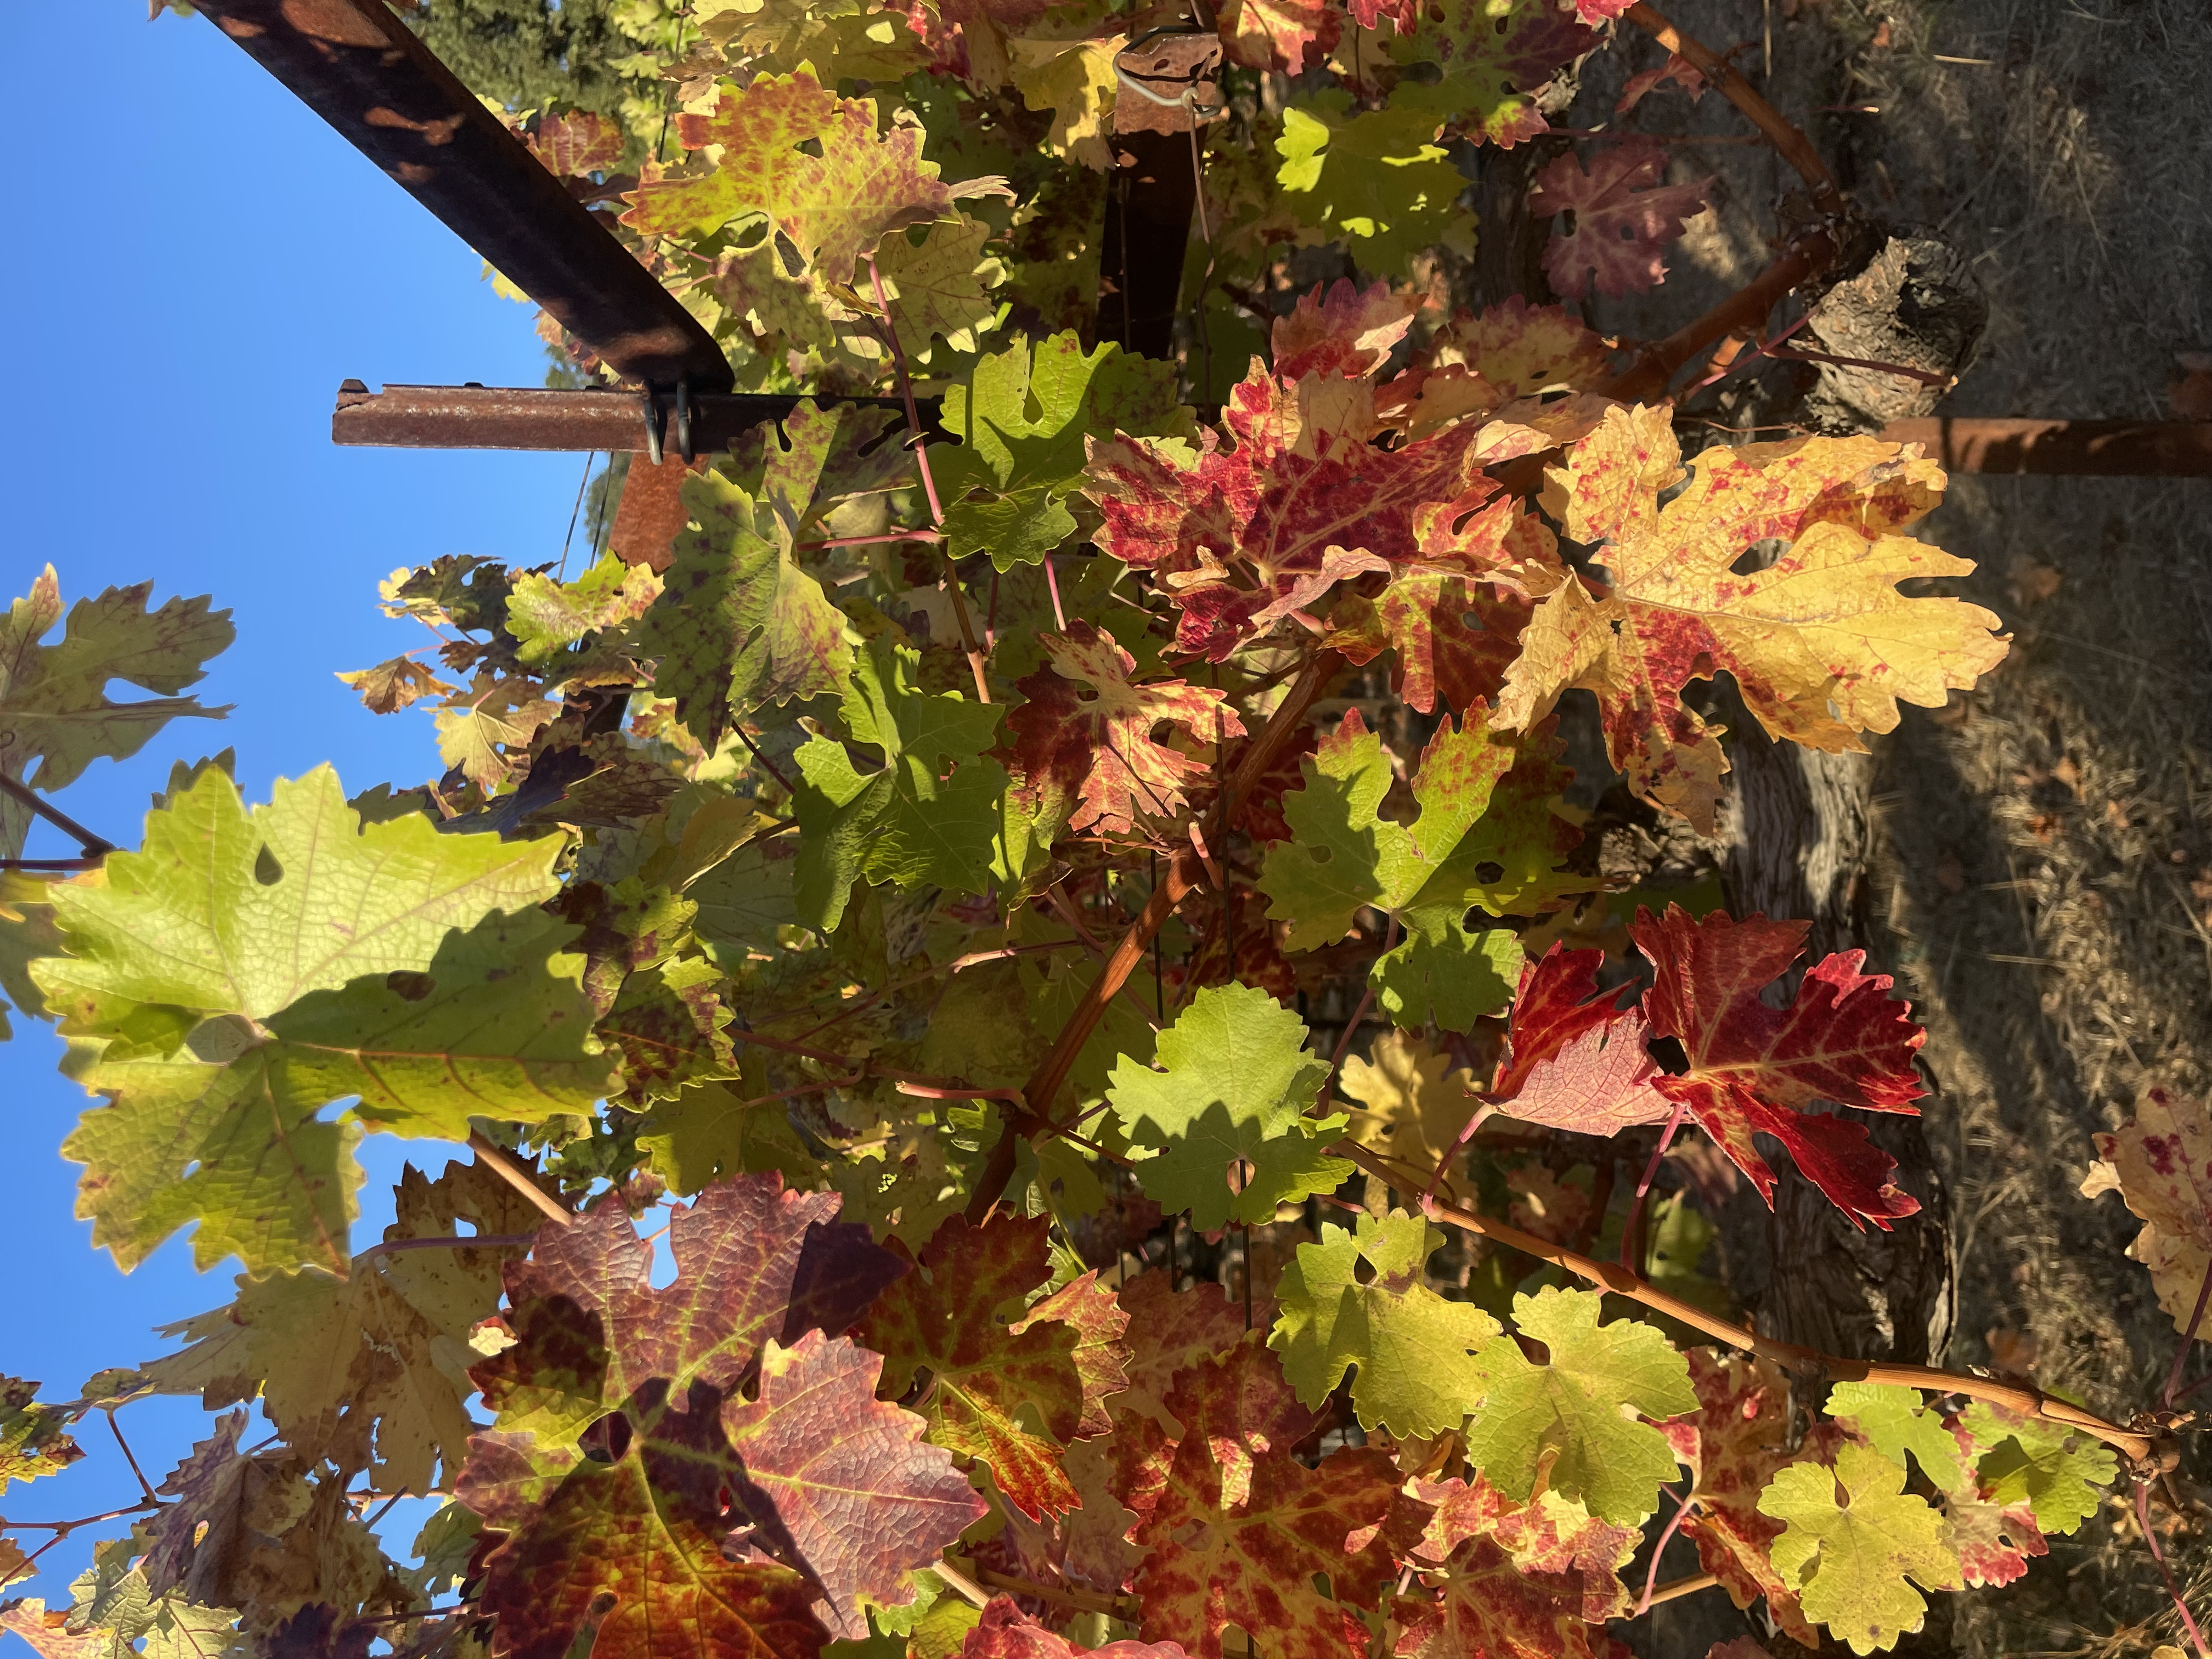
Label: Leafroll 3